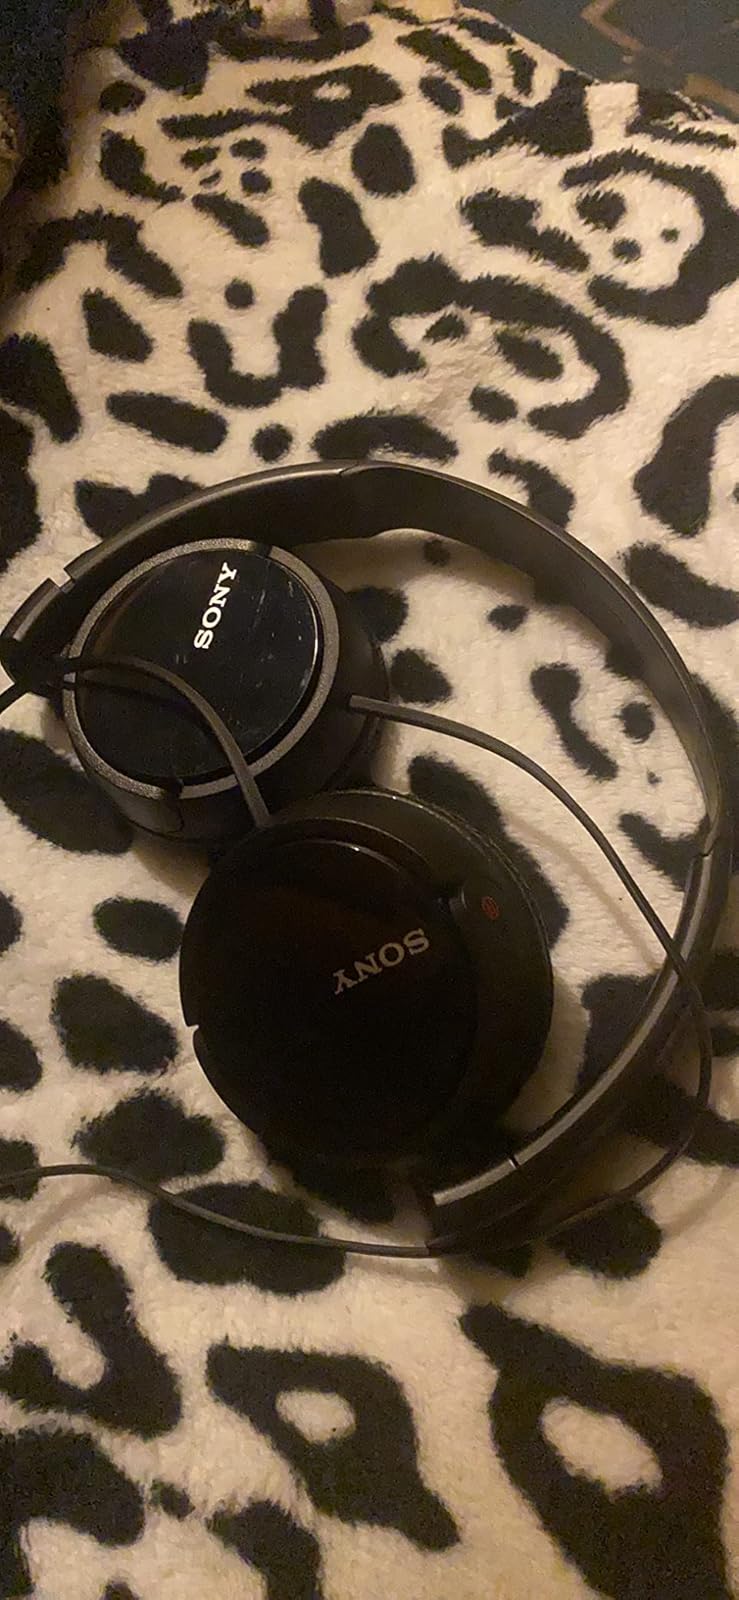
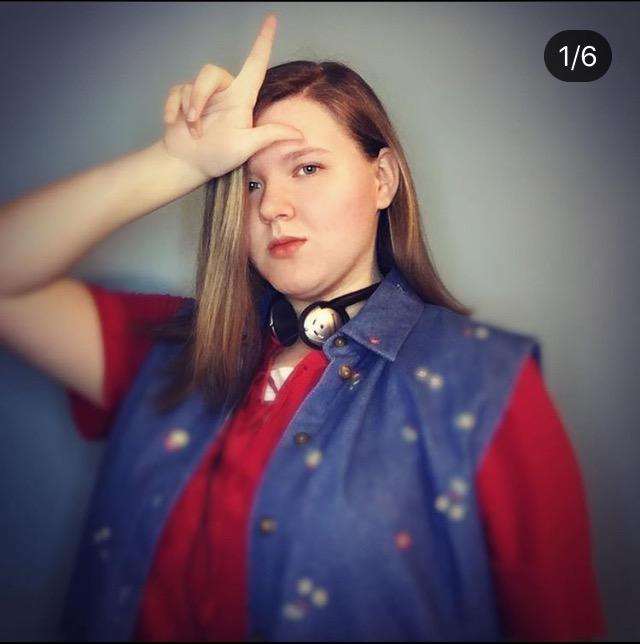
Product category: headphones
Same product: no